Yahya Golmohammadi

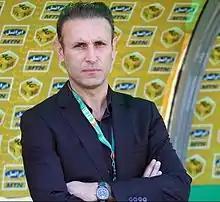
Golmohammadi before Isfahan derby (2016).

On 10 May 2014, Zob Ahan announced on their official website that Yahya Golmohammadi signed a two-year deal with the Isfahani outfit. Despite a disappointing start, Zob Ahan began their successful run from the January 2015. They finished the league in the 4th place, securing AFC Champions League spot. They also won Hazfi Cup after defeating Naft Tehran in the final. The title was the first major trophy that Golmohammadi won since he started his managerial career. Zob Ahan also won the title in next year for the second season in row, by defeating Esteghlal in the final. He also managed to win the first addition of Iranian Super cup since its relaunch (the competition was abandoned in 2005 up until 2016).